Vandalic War

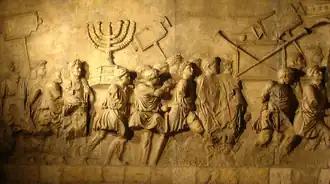
The Menorah of the Temple of Jerusalem, shown carried in the triumphal procession of Titus along with spoils from the Temple on the Arch of Titus in Rome

Justinian selected one of his most trusted and talented generals, Belisarius, who had recently distinguished himself against the Persians and in the suppression of the Nika riots, to lead the expedition. As Ian Hughes points out, Belisarius was also eminently suited for this appointment for two other reasons: he was a native Latin-speaker, and was solicitous of the welfare of the local population, keeping a tight leash on his troops. Both these qualities would be crucial in winning support from the Latin-speaking African population. Belisarius was accompanied by his wife, Antonina, and by Procopius, his secretary, who wrote the history of the war.